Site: brandenburg
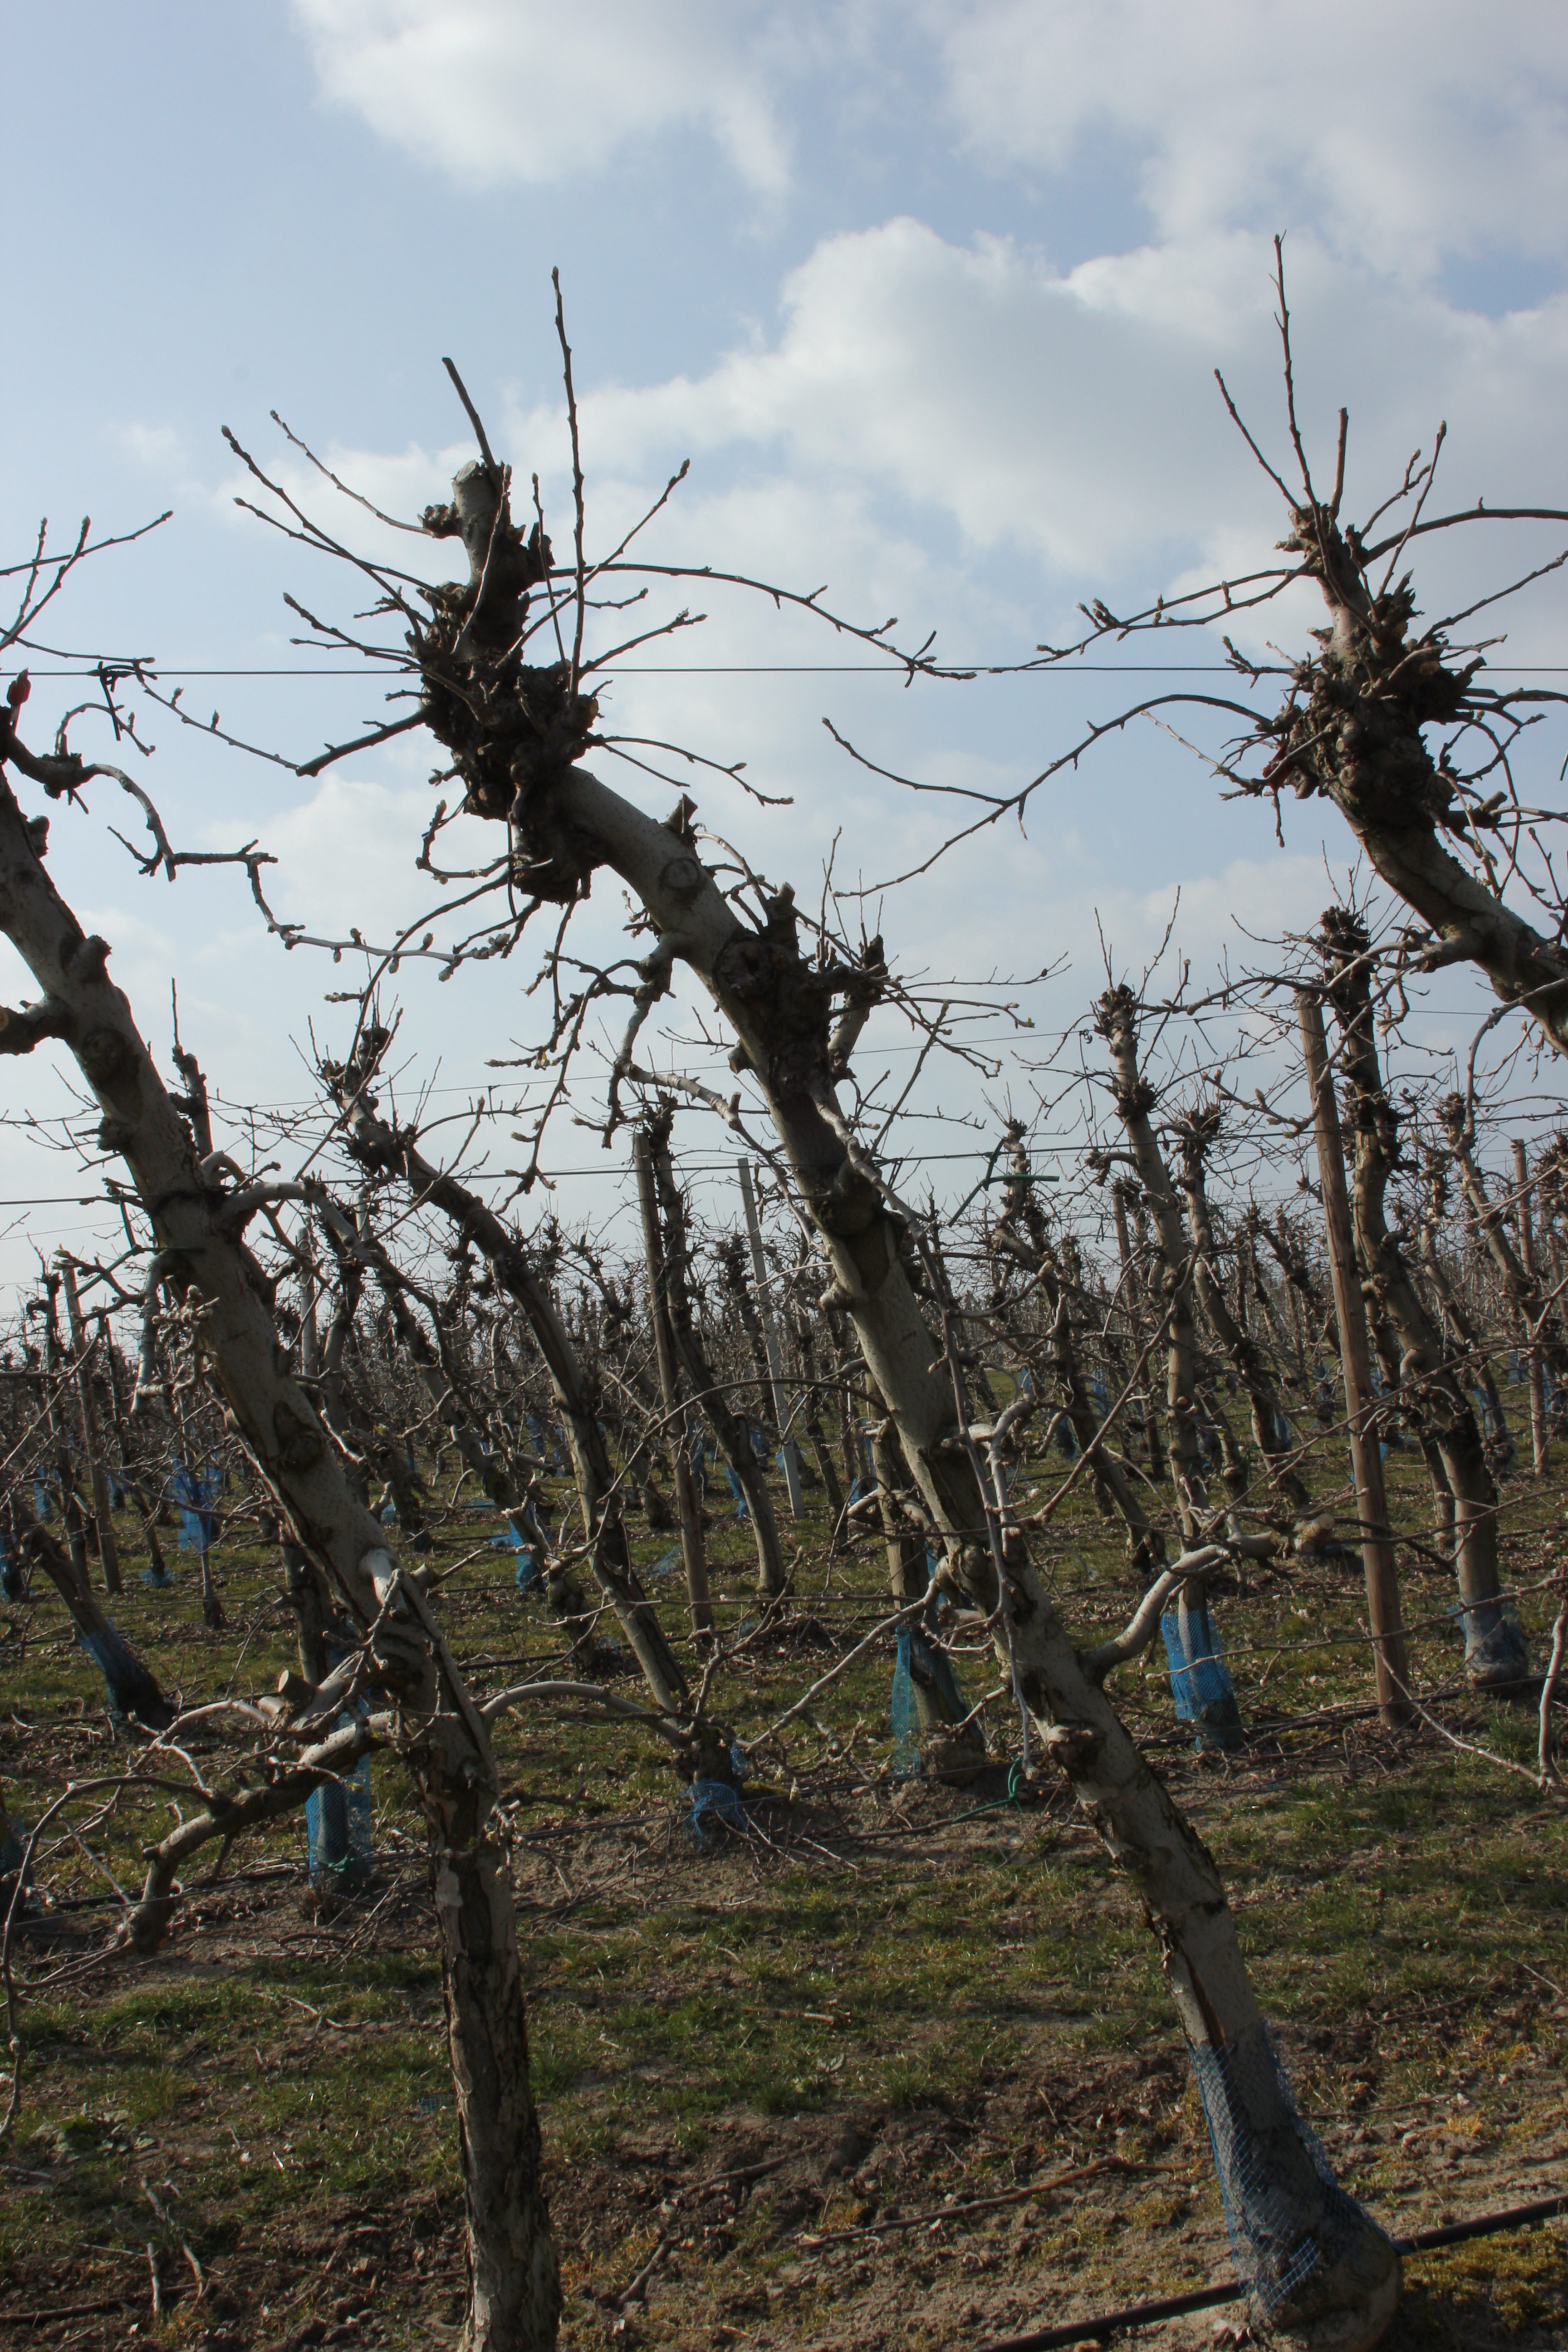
Growth stage (BBCH 03): Bud development